Château Citran

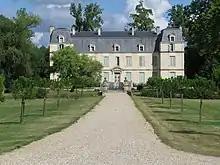
The castle

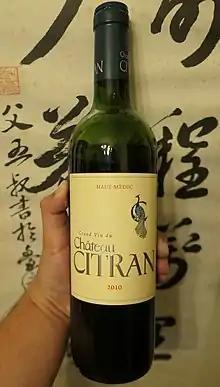
"Grand vin" 2010

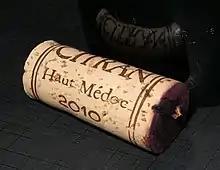
Fresh Cork

From its origins as a "seigneurie" of the Marquis de Donnissan and a 13th-century fortress, the property remained with the Donnissan family for six hundred years until 1832 when it was acquired by the Clauzel family. By 1945 the estate was derelict and viticulture at a steep decline, when it was bought by the Miailhe who restored and rebuilt the vineyards and facilities. After a period of decades which reestablished the estate's reputation, it was sold in 1986 to Japanese Société Touko Haus of the holdings company Fujimoto.